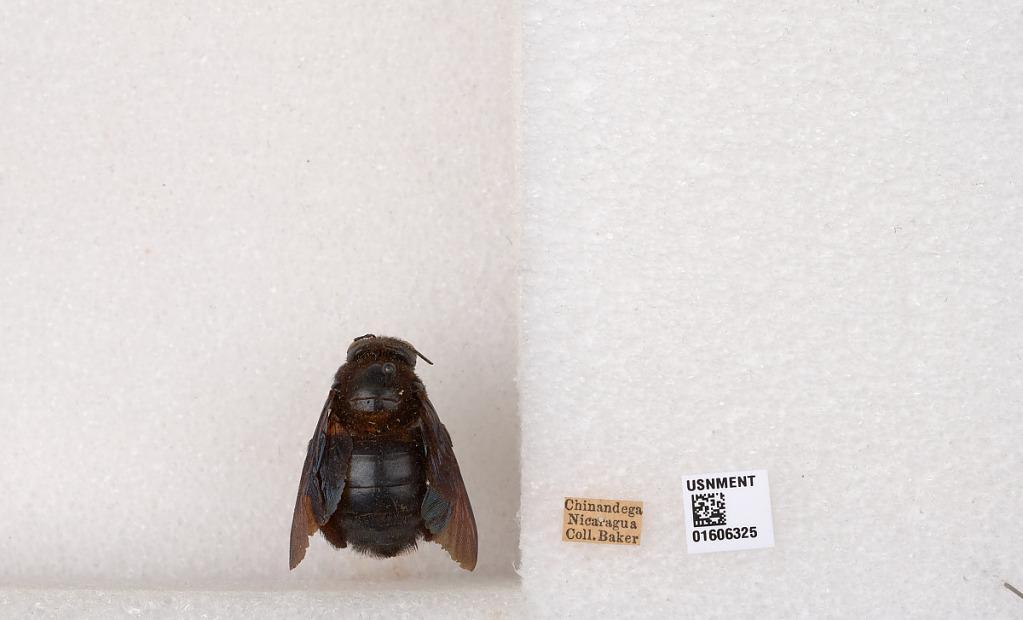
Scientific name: Xylocopa (Neoxylocopa) brasilianorum (Linnaeus)
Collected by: Baker
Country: Nicaragua
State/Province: Chinandega
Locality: Chinandega